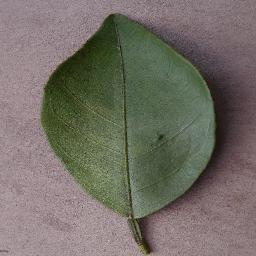
Label: Orange___Haunglongbing_(Citrus_greening)